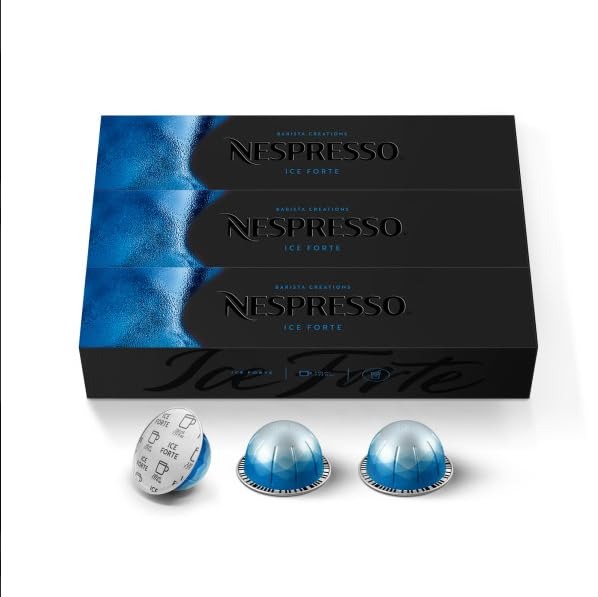
Item Name: Nespresso Capsules Vertuo, Ice Forte, 30-Count Coffee Pods, Brews 7.8 oz.
Bullet Point 1: INTENSE ; PEPPERY:;Barista Creations Ice Forte carries a distinct roasted character.; Cereal, woody and peppery notes lace through the cup to deliver a rich iced coffee experience.
Bullet Point 2: MEDIUM ROAST: We split roast the coffees in Barista Creations Ice Forte. One split gets a medium roast to keep the blend’s flavor;complexity intact. We roast the second split longer and darker.
Bullet Point 3: ICE FORTE BREWS 7.7 F;/ OZ.: These Nespresso Vertuo pods are part of the flavored range that will provide you with a 7.77 fl. oz. serving of a delicious coffee beverage.
Bullet Point 4: SAVOR WITH MILK: With milk, Barista Creations Ice Forte gains a little sweetness. Try using cream instead of milk to give this iced coffee.
Bullet Point 5: SUSTAINABILITY FIRST: As a certified B Corporation,;Nespresso;meets the highest standards of verified social and environmental performance, joining a global movement using business as a force for good.;;Nespresso aluminum capsules are fully recyclable and guarantee coffee freshness - we provide different options for recycling your used aluminum coffee pods to fulfill our collective commitment to protecting the environment.
Bullet Point 6: MACHINE COMPATIBILITY:;Nespresso;Vertuo capsules are not compatible with Original Line machines.
Value: 30.0
Unit: Count

Price: 54.55